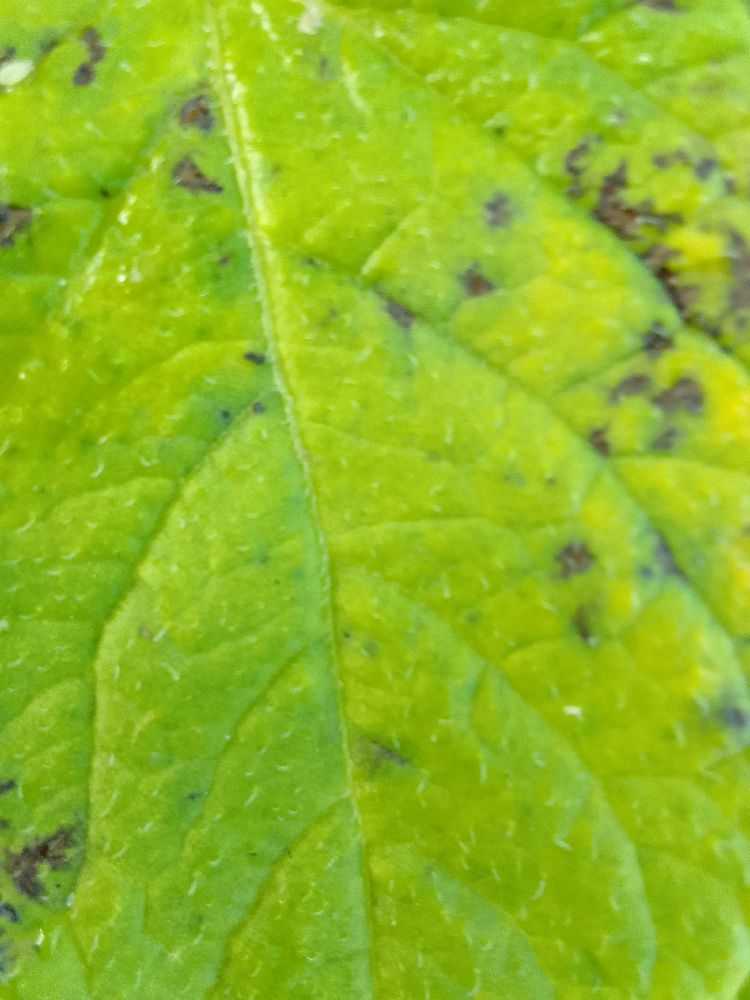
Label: Early blight